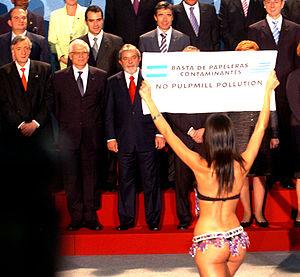
La « guerre du papier » est le nom donné au contentieux opposant l'Argentine et l'Uruguay concernant la construction de deux grandes usines de production de papier sur les rives du Rio Uruguay, du côté uruguayen de la frontière entre les deux pays. Des associations argentines s'opposent à la construction de ces usines qu'elles jugent polluantes.
Evangelina Carrozzo est une top-modèle, reine de beauté et danseuse argentine.